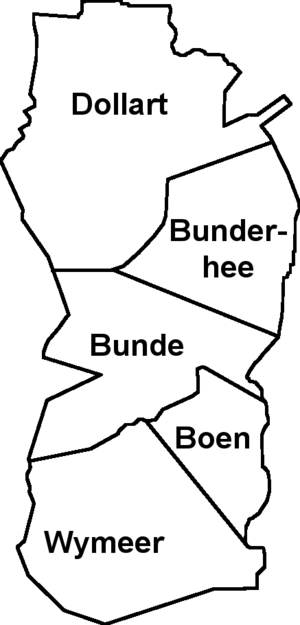
Bunde / Geografi
Bunde er en kommune i Ostfriesland i Landkreis Leer i den tyske delstat Niedersachsen, med 7.509 indbyggere. Den ligger i det historiske landskab Rheiderland, med grænsen til Holland mod vest, omkring 20 km syd for Emden, og 50 km øst for byen Groningen. Mod nordvest ligger kommunen ud til Dollart, en bugt af Nordsøen.